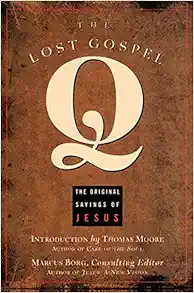
The Lost Gospel Q: The Original Sayings of Jesus
Category: Books
Review "Read carefully this manifesto of the Kingdom of God."-- John Dominic Crossan, author of Jesus: A Revolutionary Biography About the Author Marcus Borg, author of Meeting Jesus Again for the First Time and Jesus: A New Vision, lives in Portland, OR. Thomas Moore is the author of Care of the Soul, a New York Times bestseller. He lives in Wilton, NH.
Features: Discover the remarkable teachings of one of the most profound lost Gospels of the Bible, | The Lost Gospel Q | , with renowned authors Marcus Borg and Thomas Moore. | The image of the historical Jesus takes form in the words of the Gospel Q. | The Lost Gospel Q | represents the very first Gospel, older than the traditional Gospels and written by Jesus' contemporaries. It preserves Jesus' original words — the Sermon on the Mount, Beatitudes, the Lord's Prayer, parables, and his counsel for a compassionate life. The original of the Gospel Q was lost for 2,000 years, but for the past 170 years historians and theologians have been digging through the many layers of the New Testament to uncover one of the most remarkable lost Gospels of the Bible.